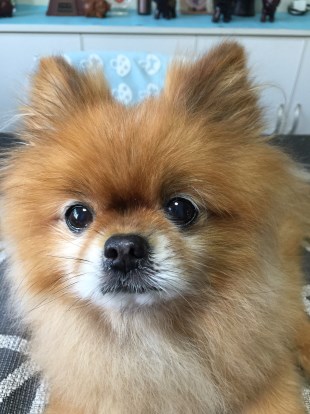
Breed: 1936-n000005-Pomeranian